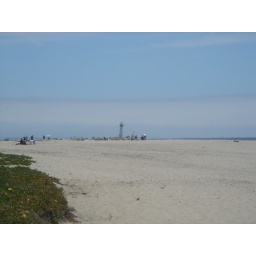
The lighthouse around the corner of the beach from the house.